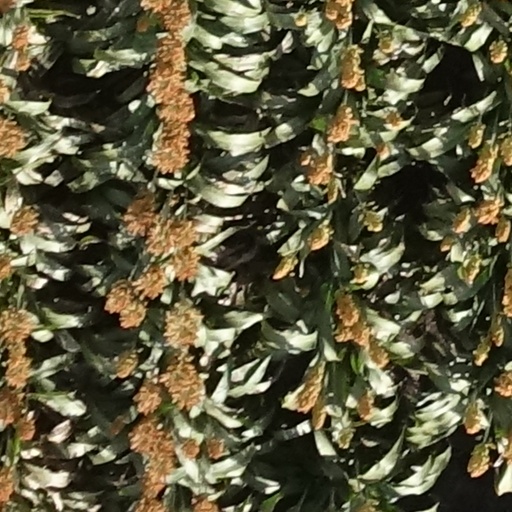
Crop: sorghum